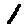
Label: 1